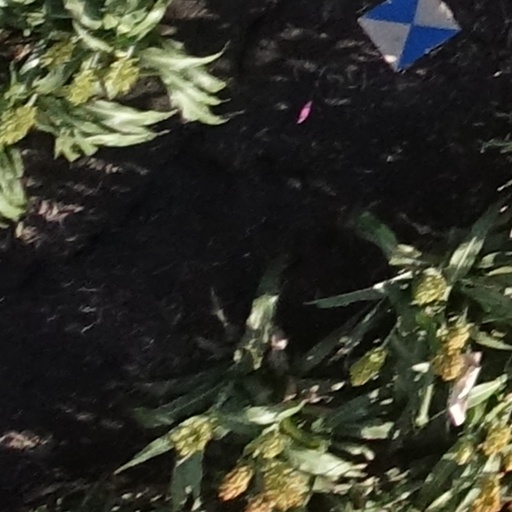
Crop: sorghum